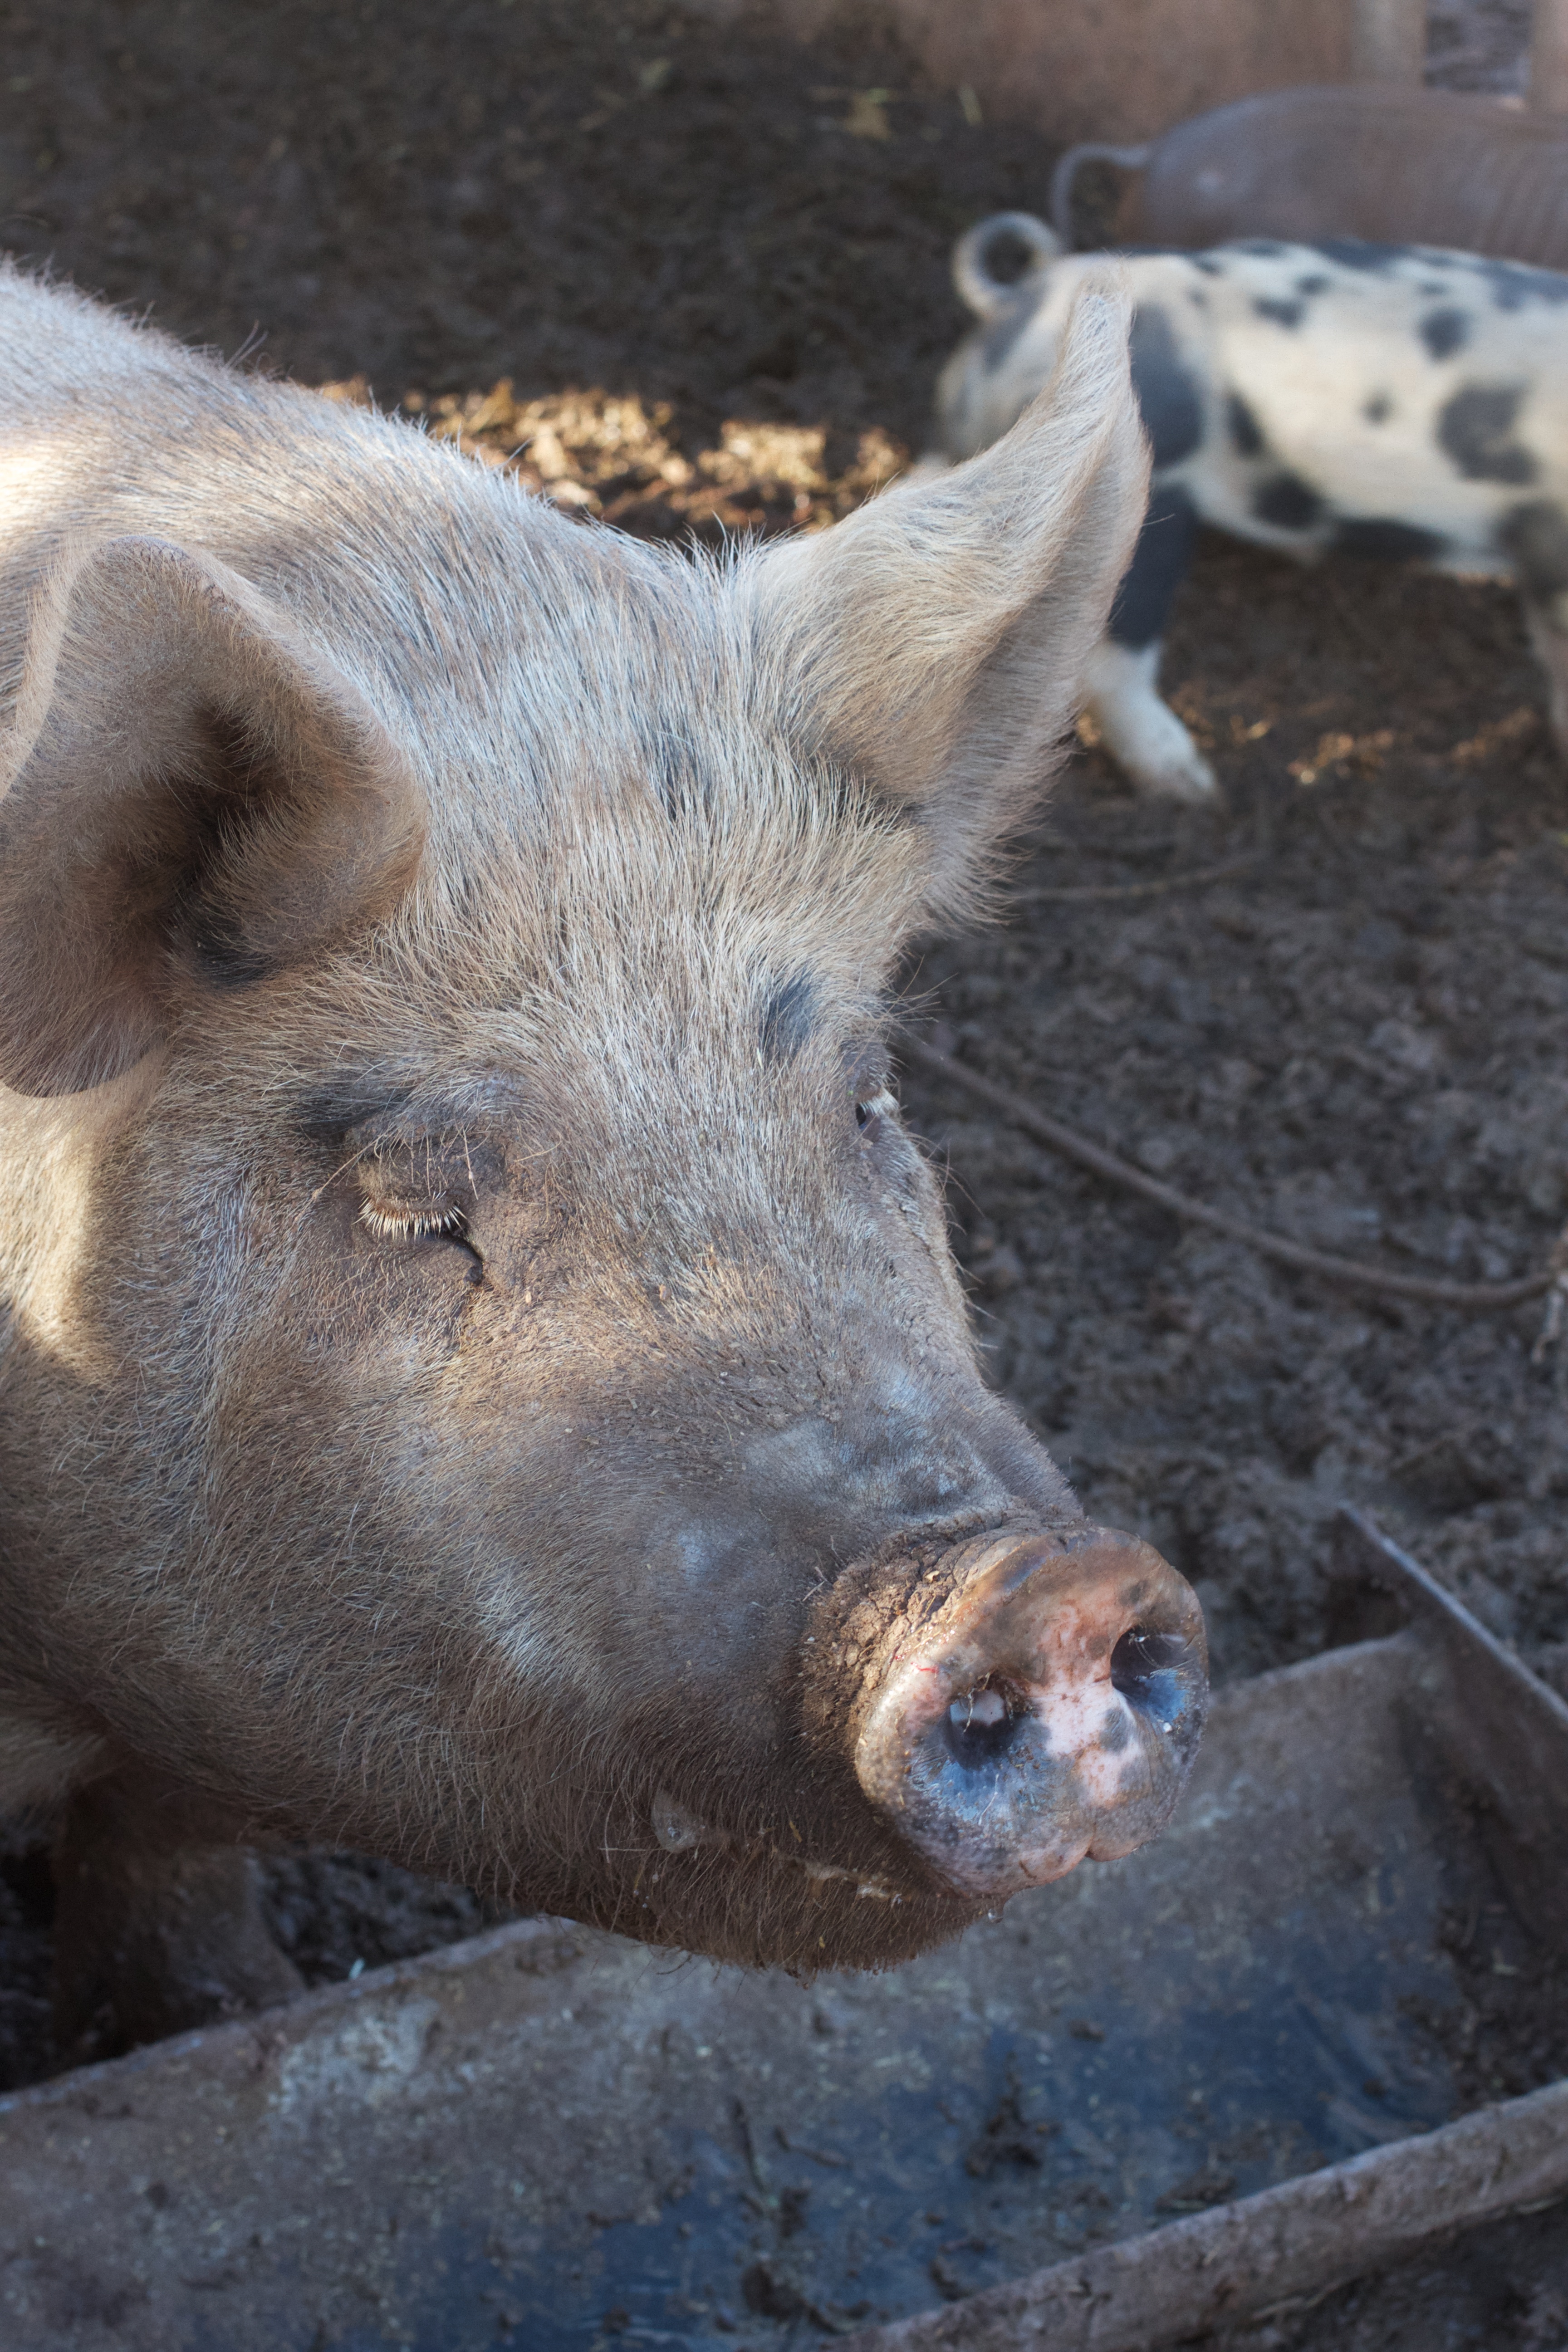
wildlife, mammal, fauna, vertebrate, pig, wild boar, domestic pig, pig like mammal